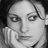
Emotion: sad